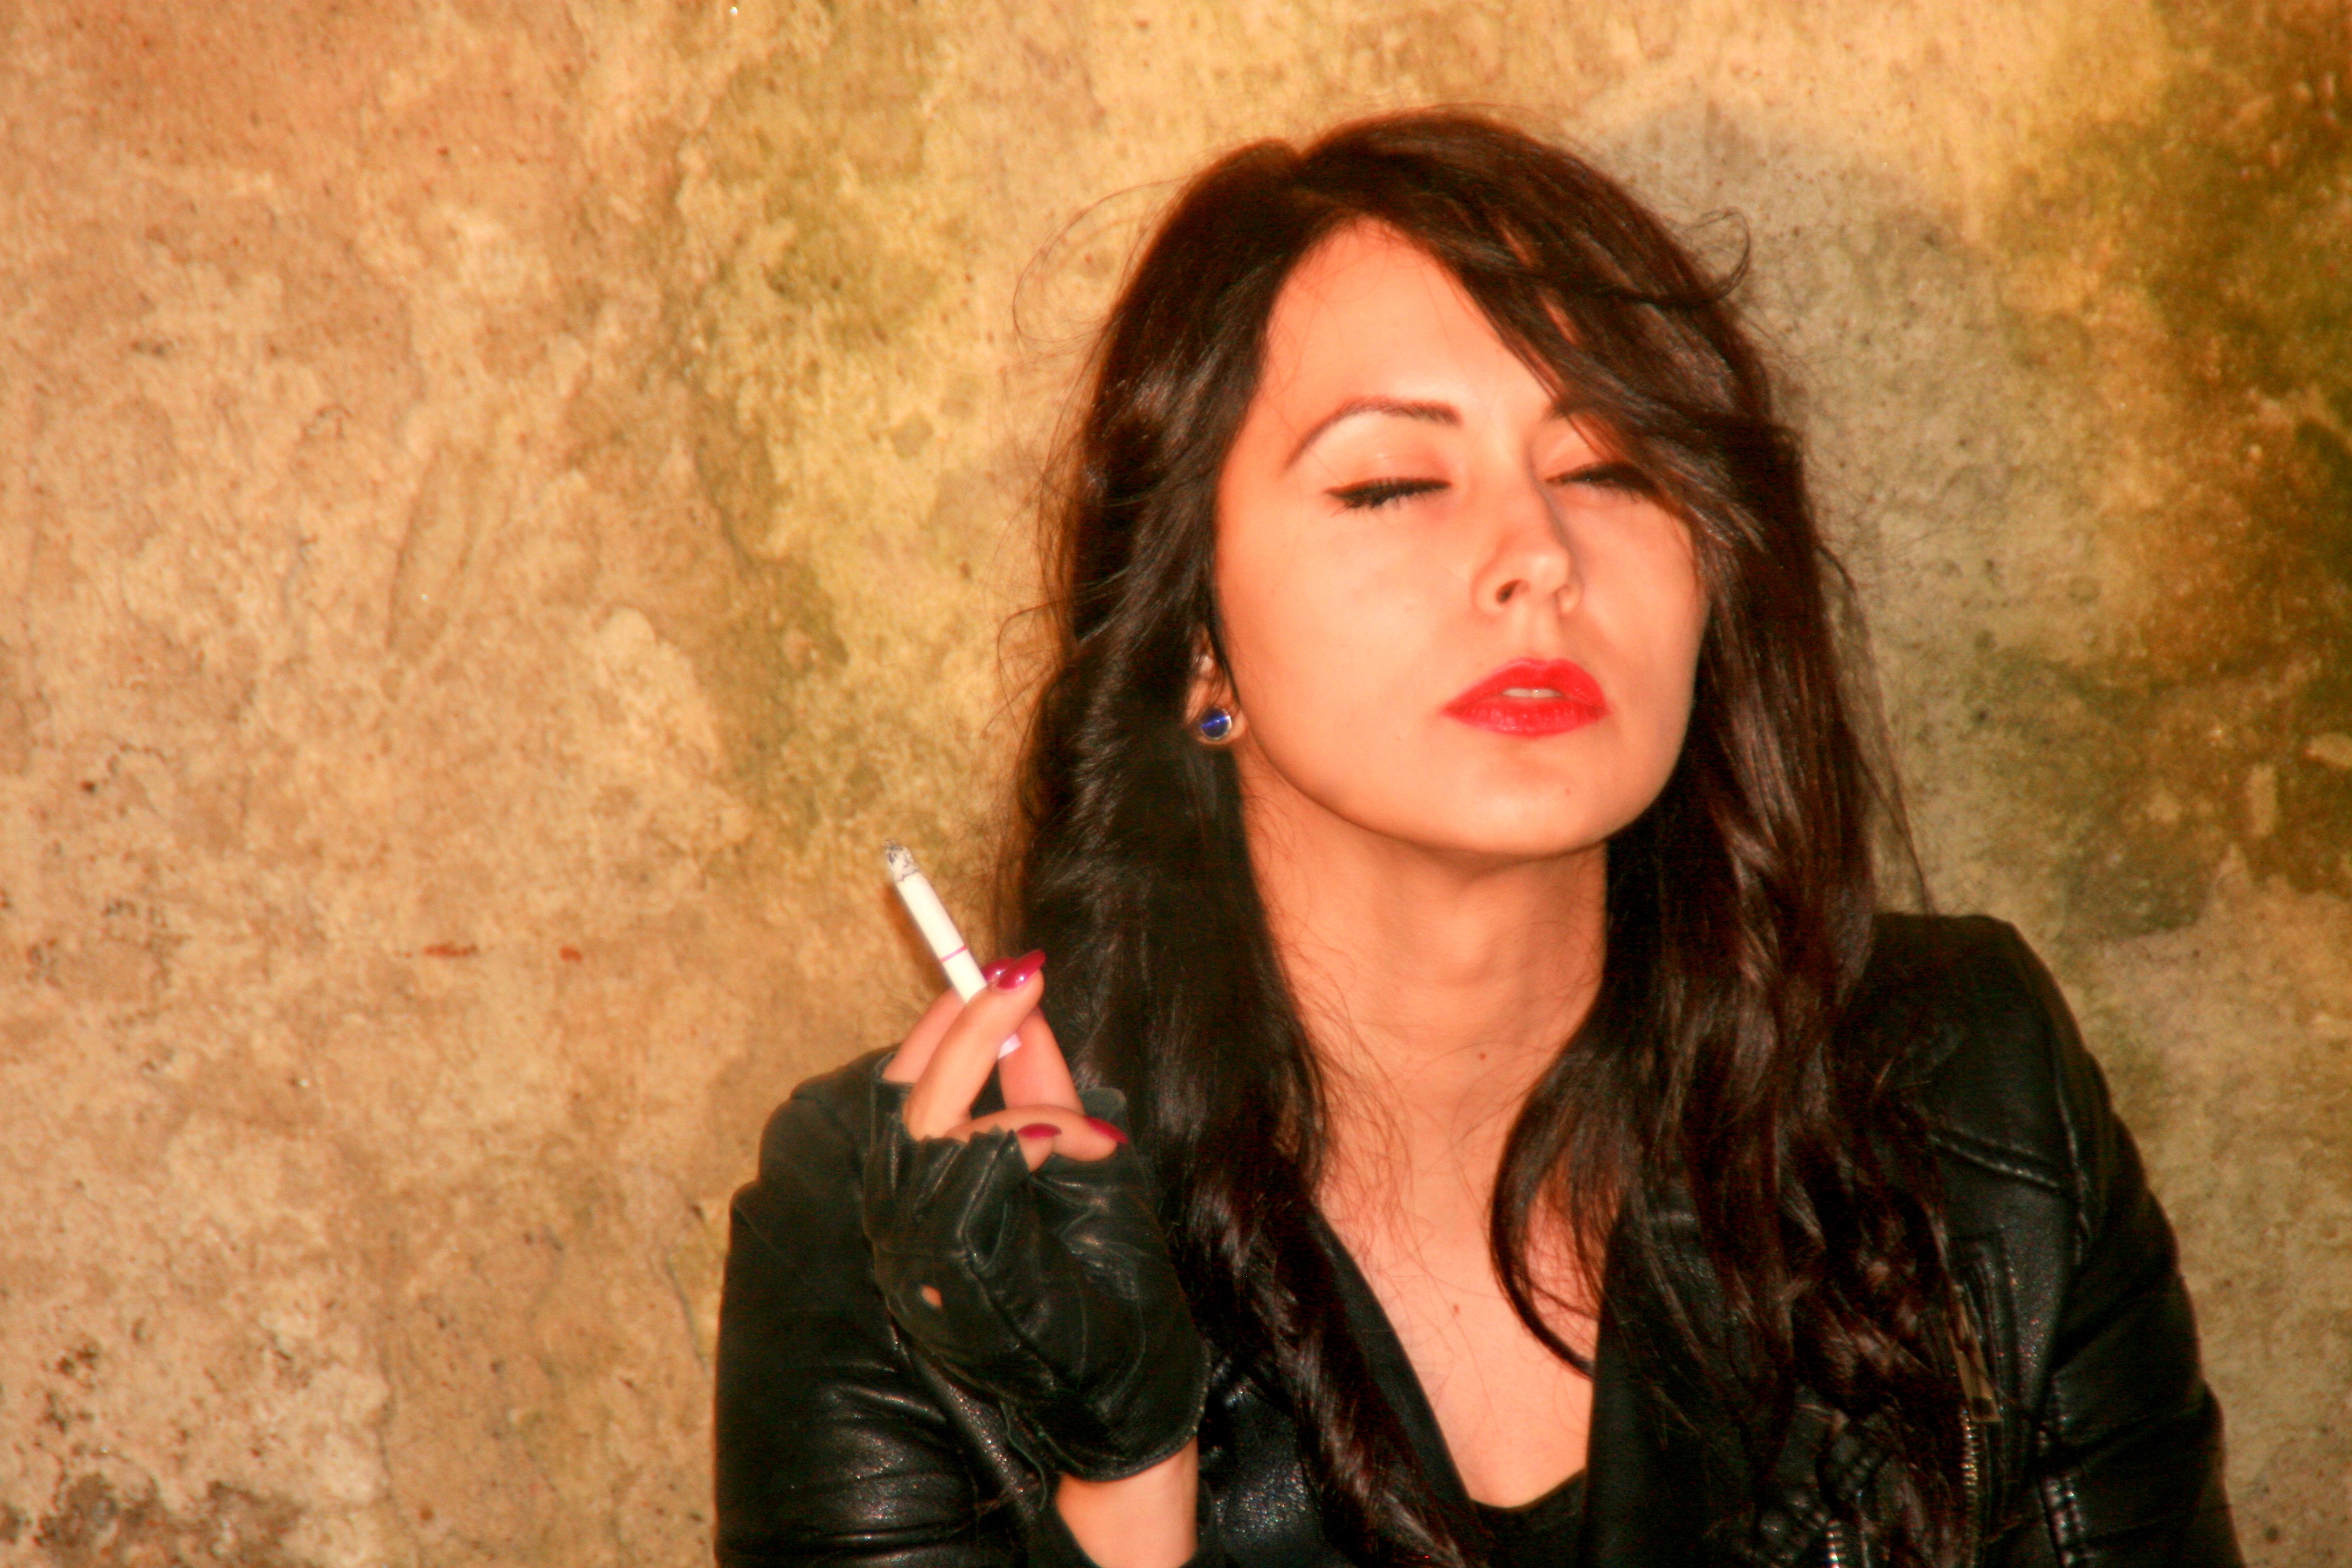
person, girl, woman, hair, photography, portrait, model, red, lady, facial expression, cigarette, hairstyle, smile, black hair, singing, photograph, beauty, emotion, photo shoot, seduction, leather jacket, brown hair, portrait photography